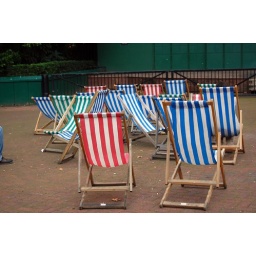
UK_0125 beach chairs in UK